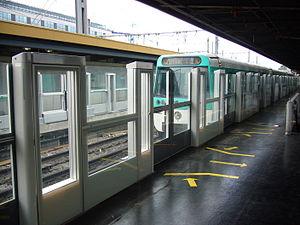
Portes palières protégeant les voies de la station Châtillon Montrouge sur la ligne 13 du Métro de Paris
Châtillon - Montrouge est une station de la ligne 13 du métro de Paris, à la limite des communes de Châtillon, Montrouge, Bagneux et Malakoff, dans le département des Hauts-de-Seine.